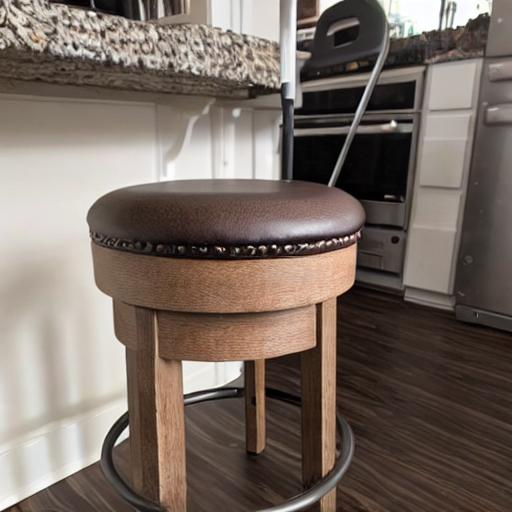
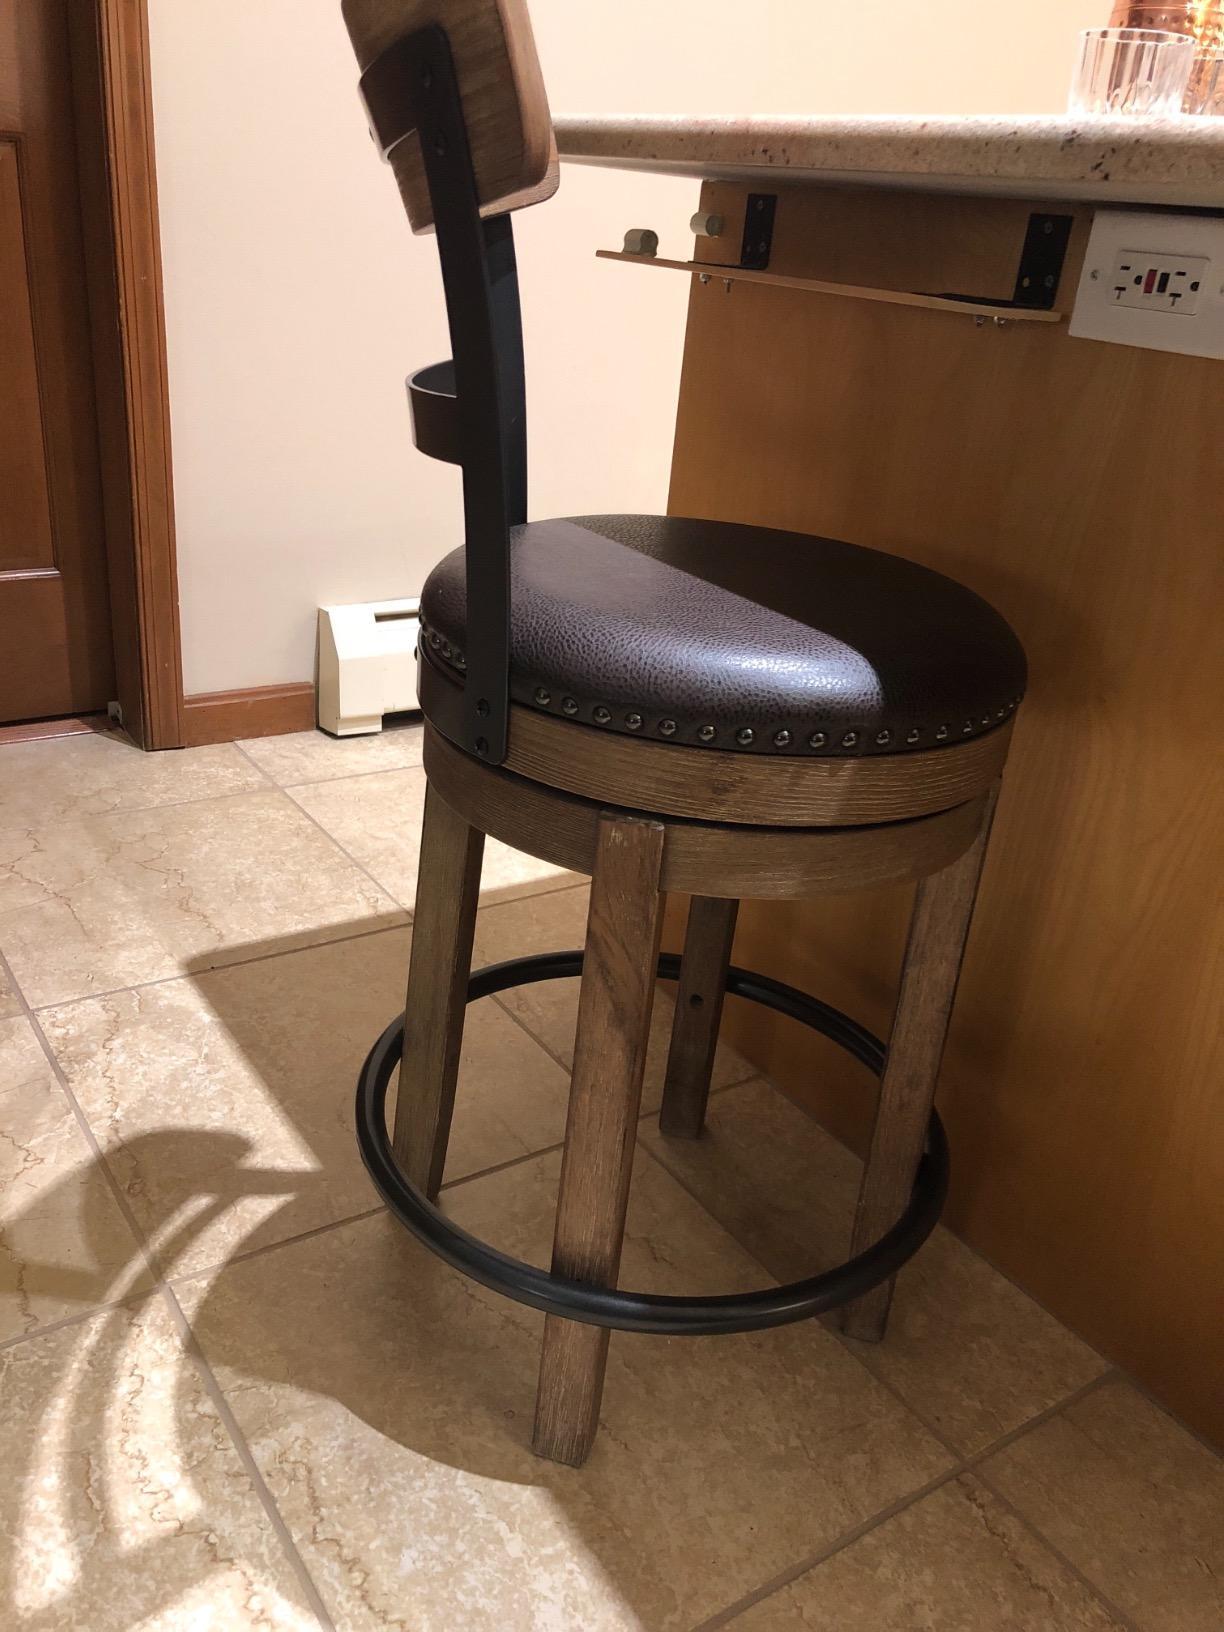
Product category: stool
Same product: no